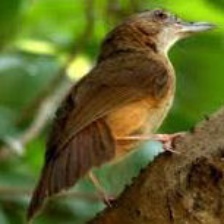
Species: ABBOTTS BABBLER
Scientific name: MALACOCINCLA ABBOTTI